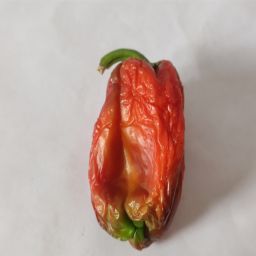
Crop: Bell Pepper
Quality: Dried